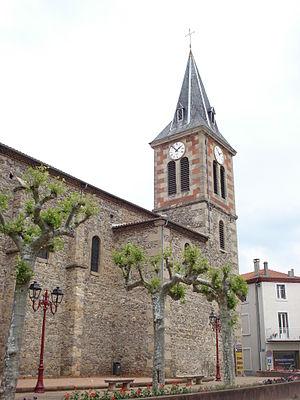
Saint-Uze est une commune française située dans le département de la Drôme en région Auvergne-Rhône-Alpes.